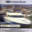
Label: ship